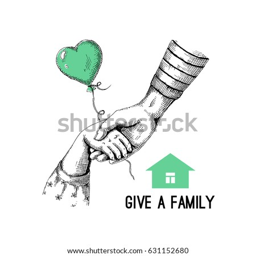
vector illustration on the theme of charity .